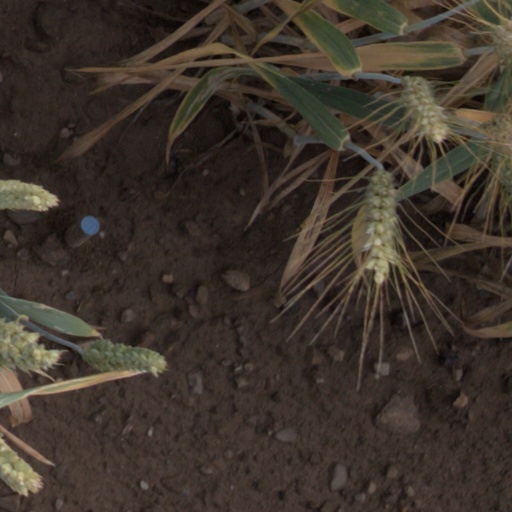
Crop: wheat